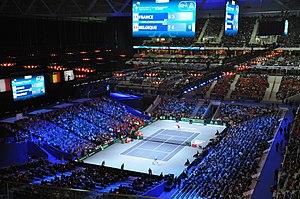
Finale de la Coupe Davis 2017, match Pouille-Goffin
Jo-Wilfried Tsonga, né le 17 avril 1985 au Mans, est un joueur de tennis français, professionnel depuis 2004 et membre de l'équipe de France de Coupe Davis depuis 2008.
La Coupe Davis 2017 est la 106ᵉ édition de ce tournoi de tennis professionnel masculin par nations. Pour la première fois cette année-ci, l'épreuve est officiellement considérée comme la Coupe du monde de tennis. La compétition est remportée pour la dixième fois par la France qui s'impose en finale trois victoires à deux contre la Belgique à Villeneuve-d'Ascq.